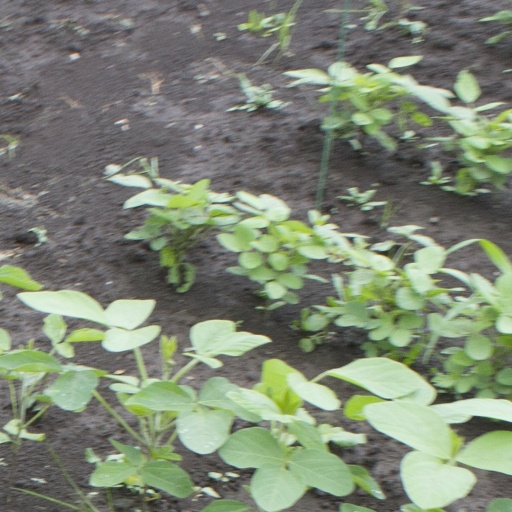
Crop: soybean